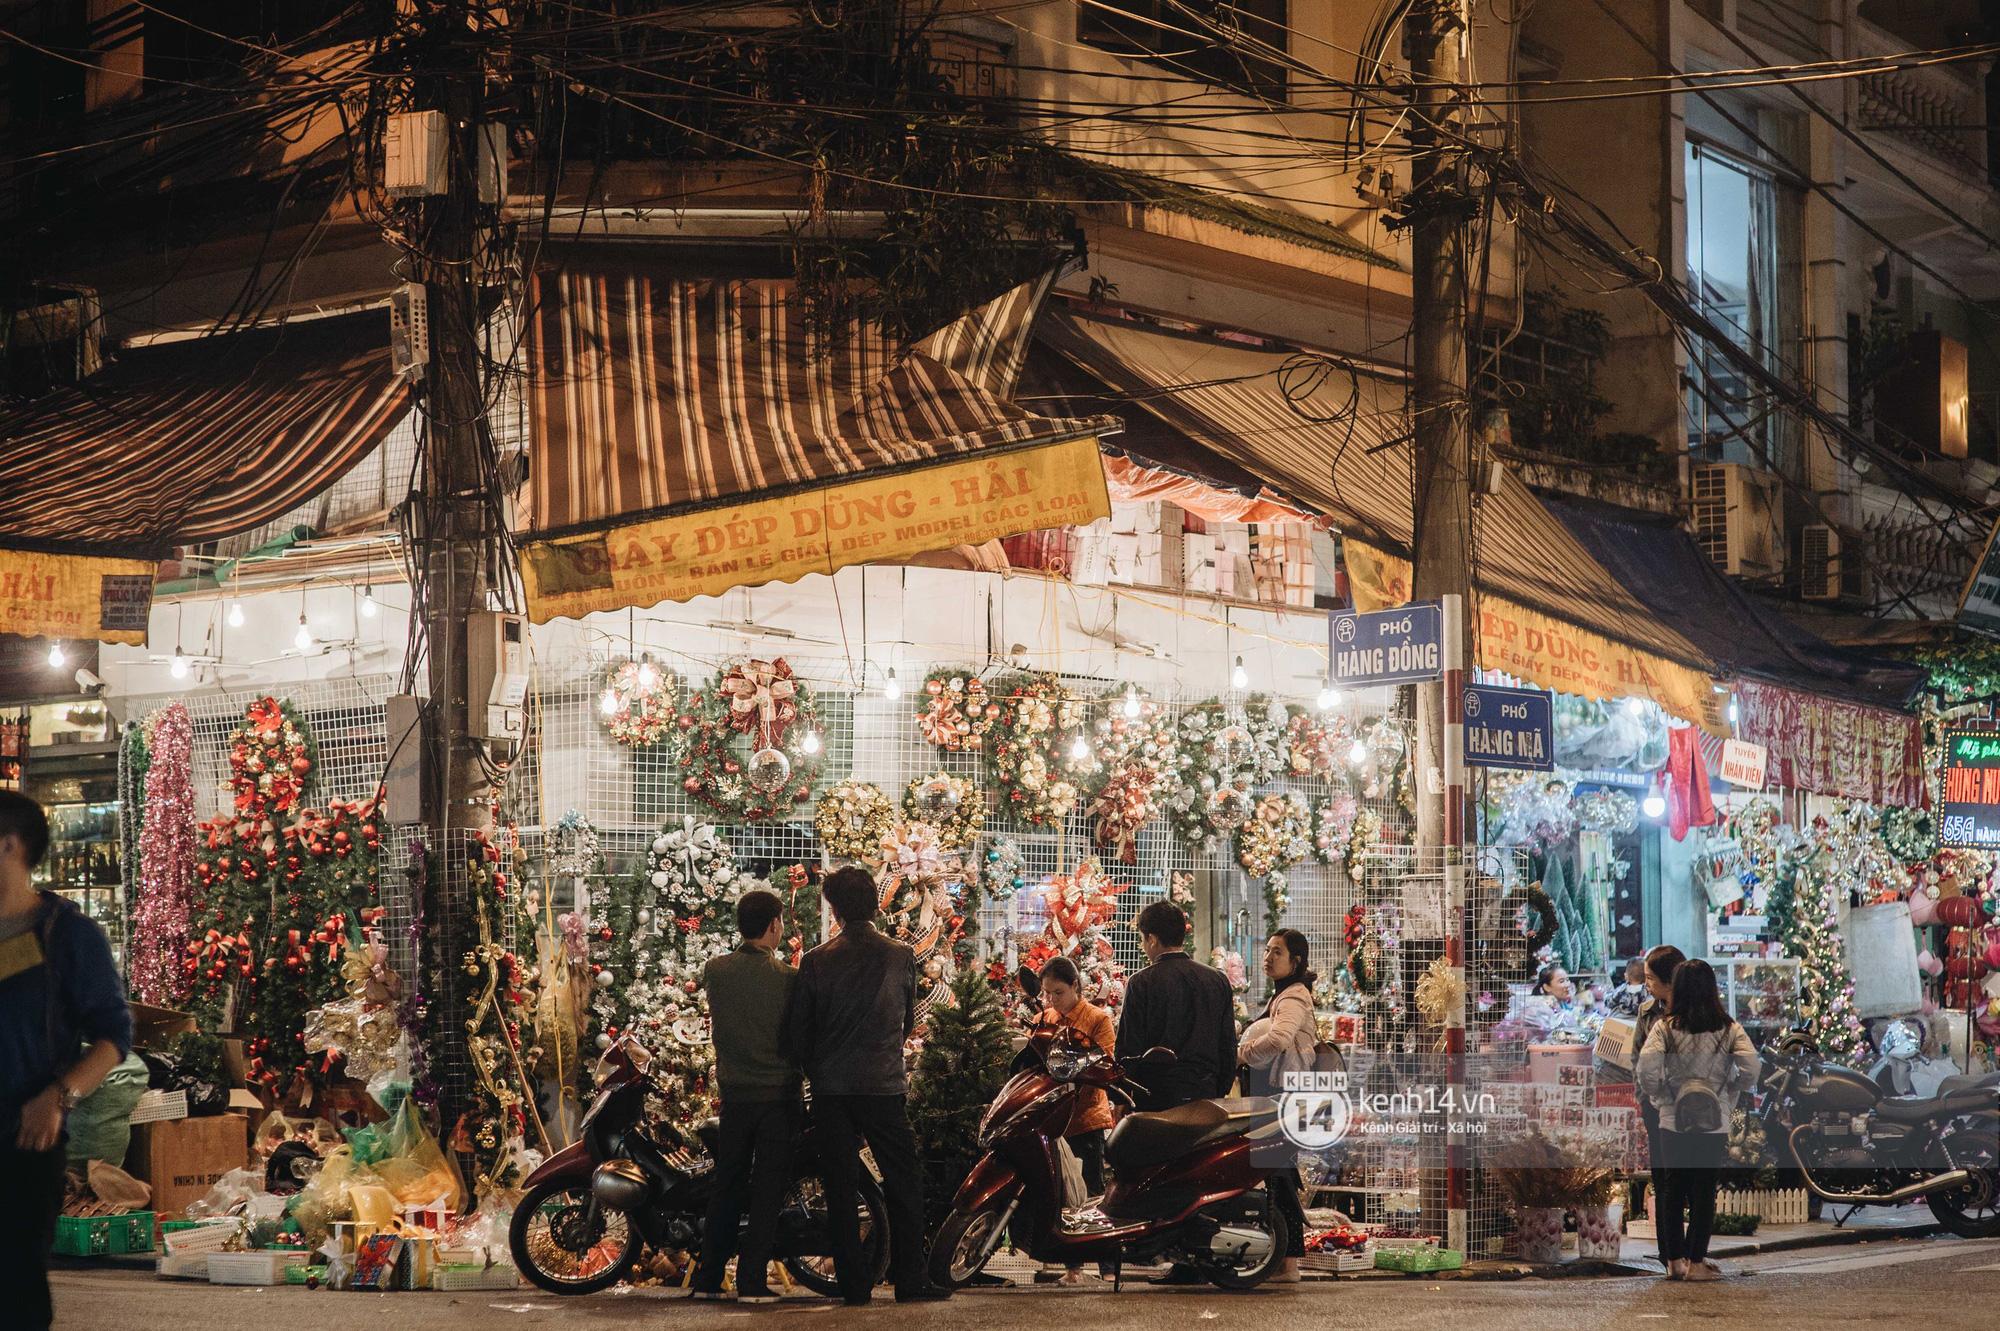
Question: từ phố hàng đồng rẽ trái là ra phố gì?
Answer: phố hàng mã